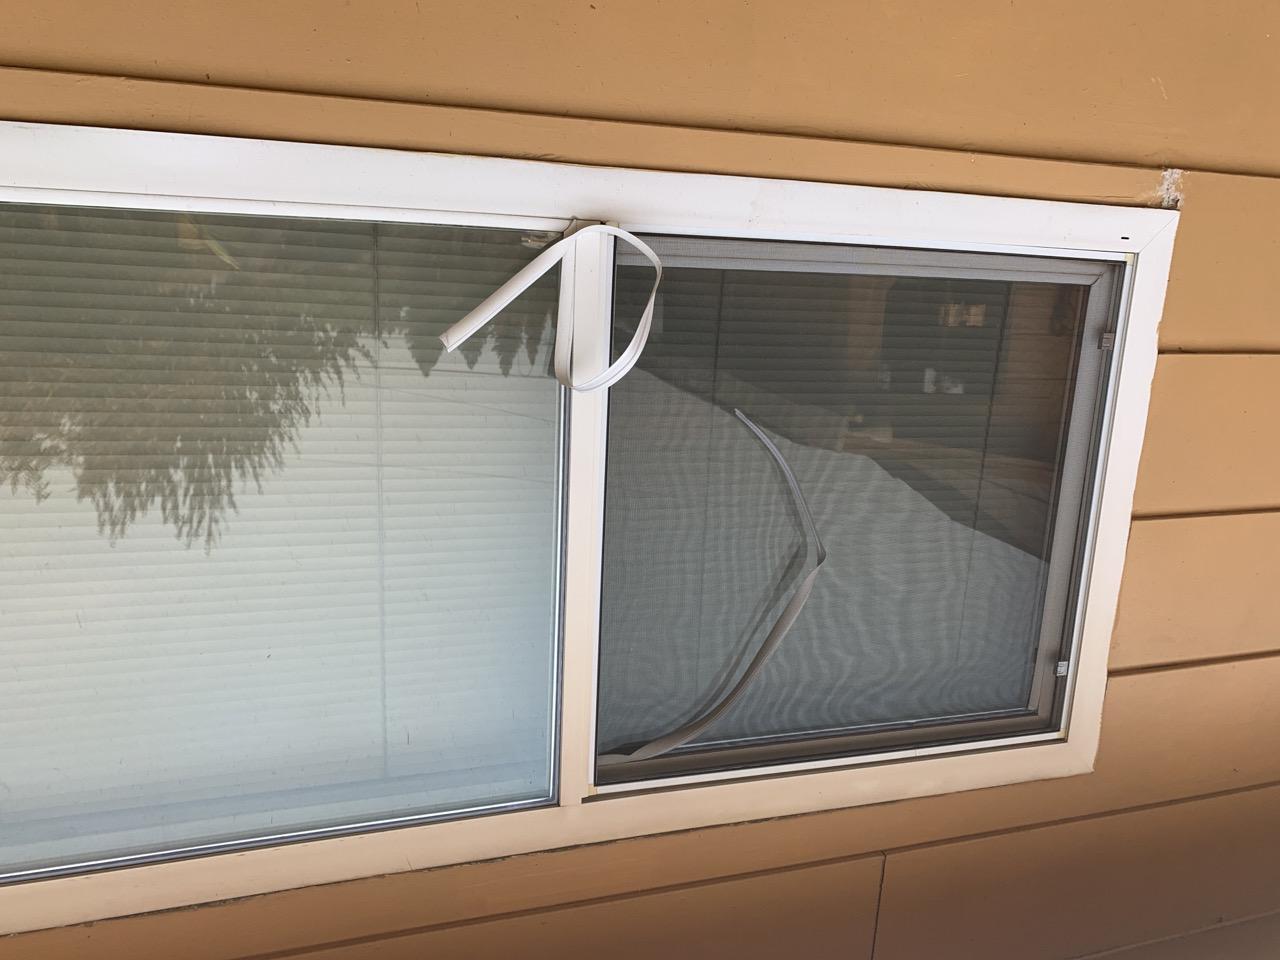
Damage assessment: affected